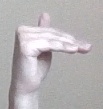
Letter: khaa